2nd Odesa International Film Festival

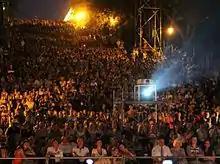
"Metropolis" on the Potemkin Stairs

For the first time, the festival program was enriched with a new event called “KINO_LIVE,” - a series of film-concerts held in an outdoor venue. In this new screening space – the steps of the Langeronovskiy Descent, masterworks of film were presented with live musical accompaniment. Such works included the films of Georges Melies, which were presented to the audiences by the filmmaker's great-granddaughter and great-great-grandson. Esteban Sapir's Avant-garde Argentinean film "Antenna" was screened accompanied by the Ukrainian rock group “Еsthetic Education”.